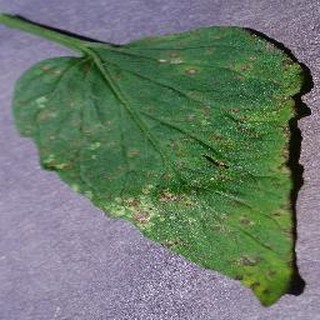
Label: tomato_septoria_leaf_spot